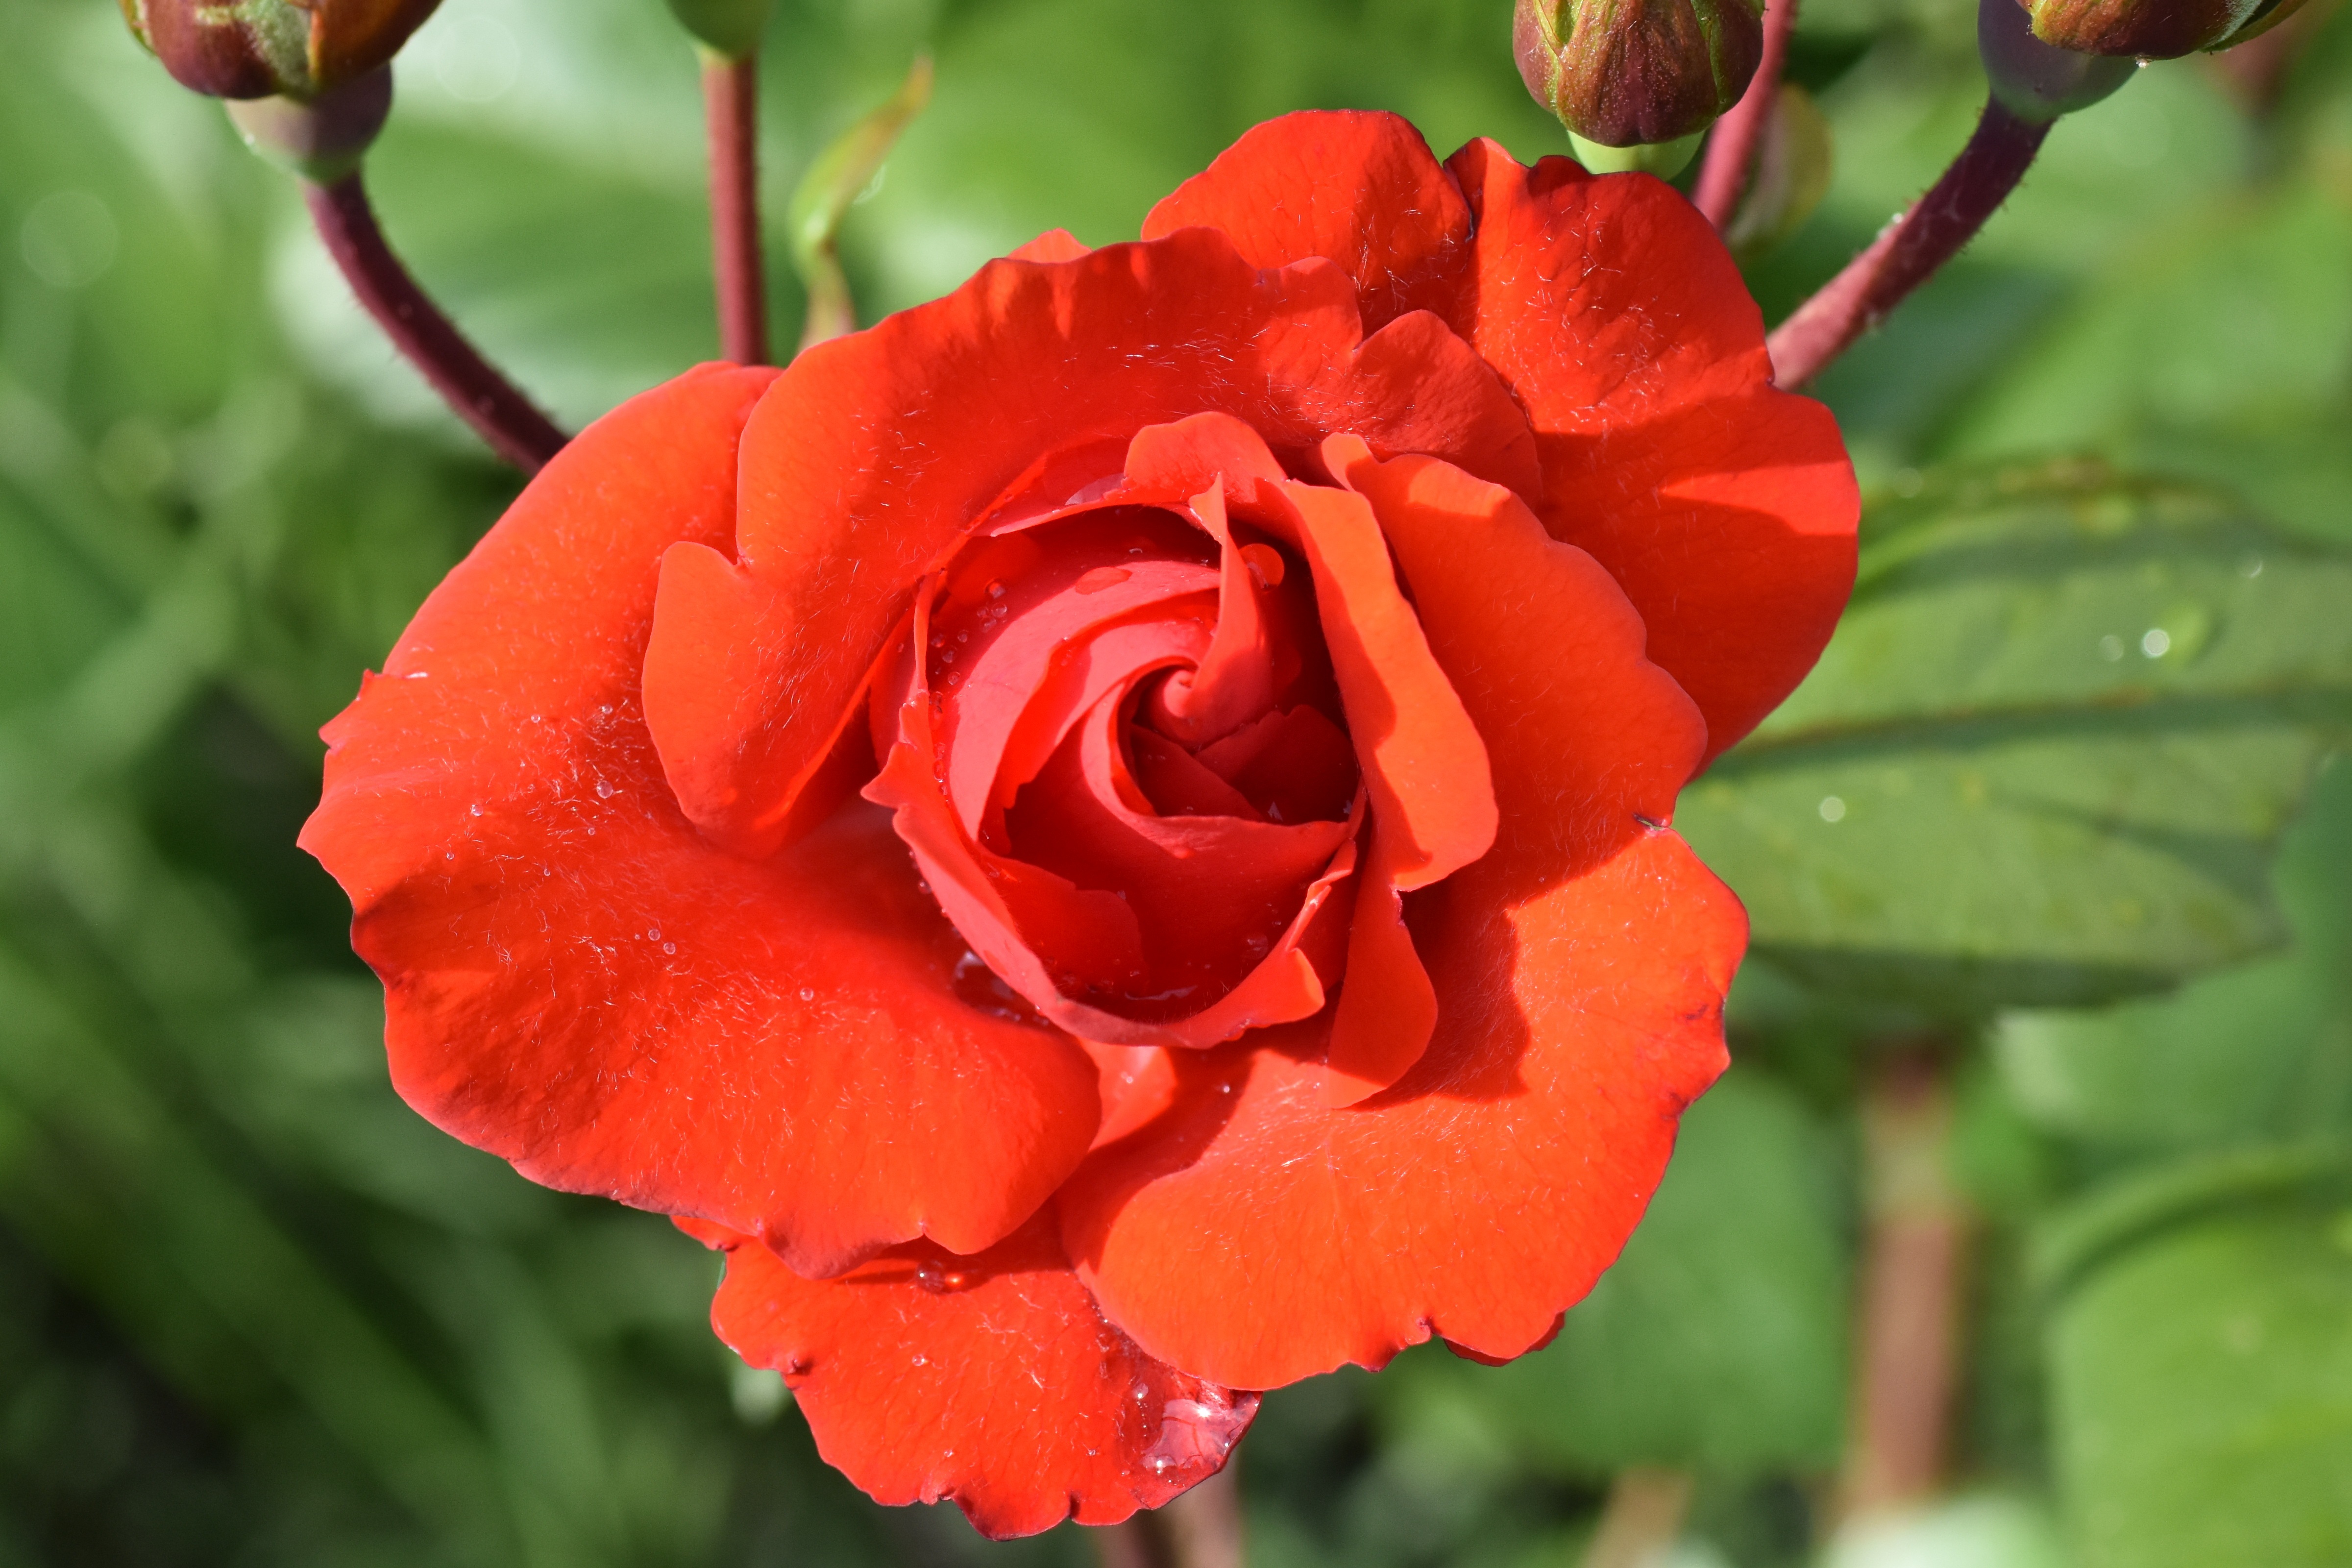
blossom, plant, flower, petal, bloom, rose, red, garden, flora, red rose, floribunda, macro photography, flowering plant, rose family, annual plant, plant stem, land plant